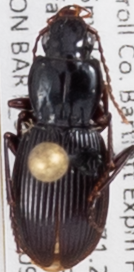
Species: Pterostichus tristis
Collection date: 2021-09-08 04:00:00
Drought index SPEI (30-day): -0.438
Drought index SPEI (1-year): -0.922
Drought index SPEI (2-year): -0.676